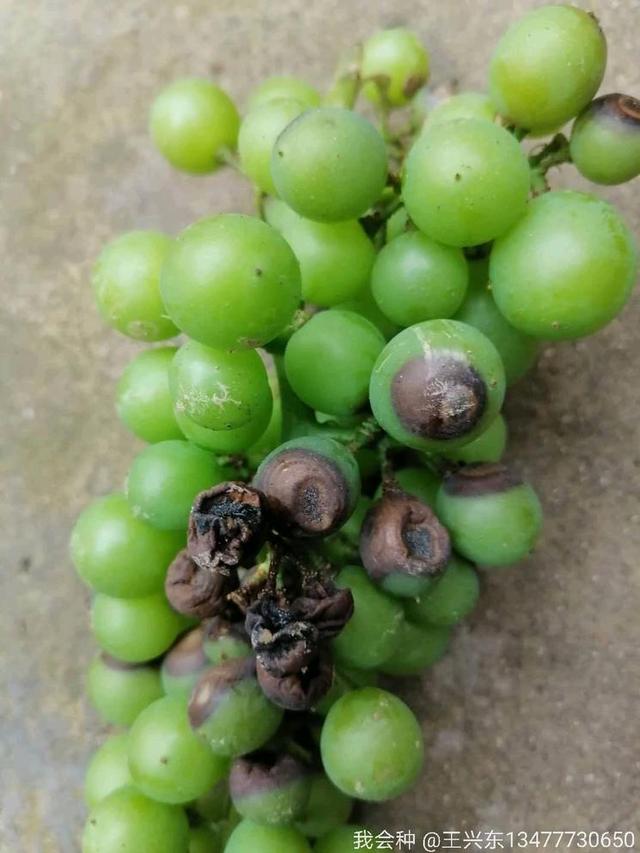
Plant: Grape
Disease: grape black rot